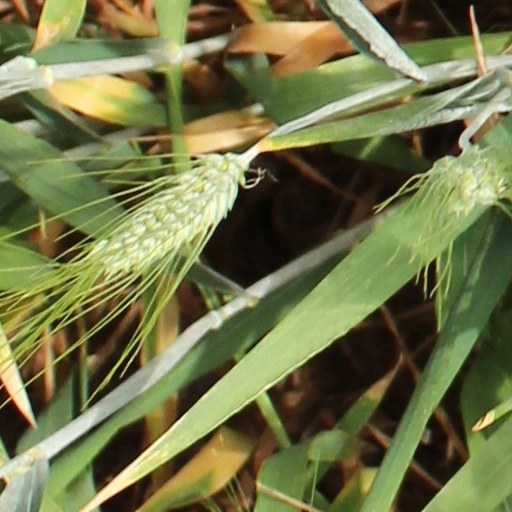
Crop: wheat